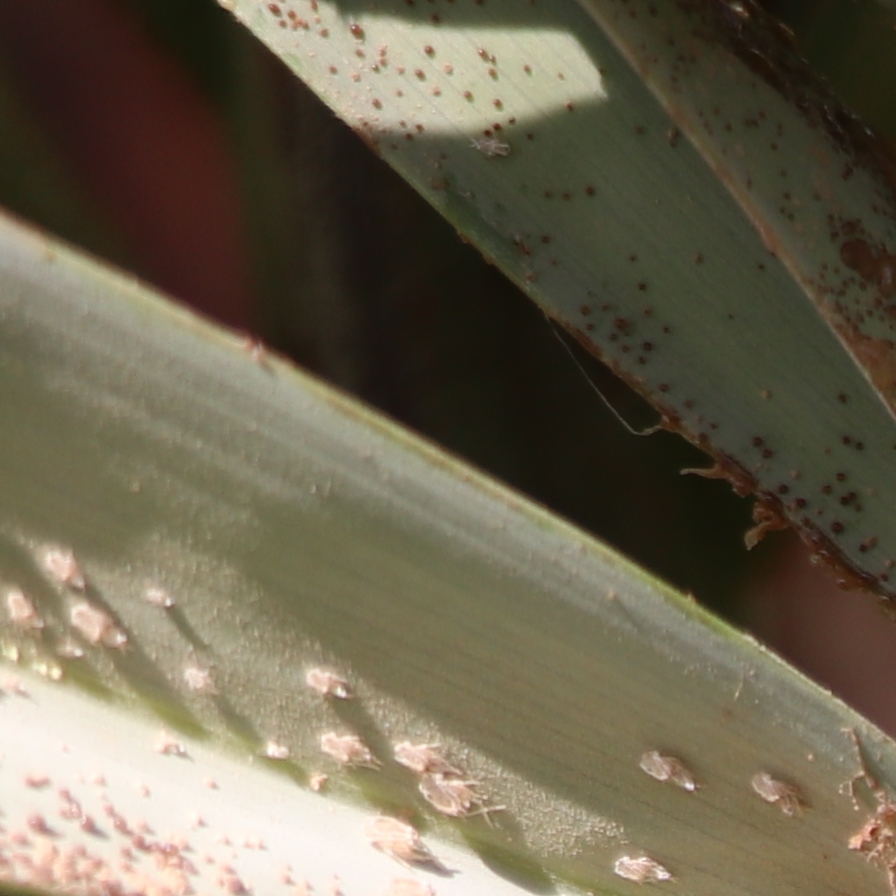
Label: Dubas